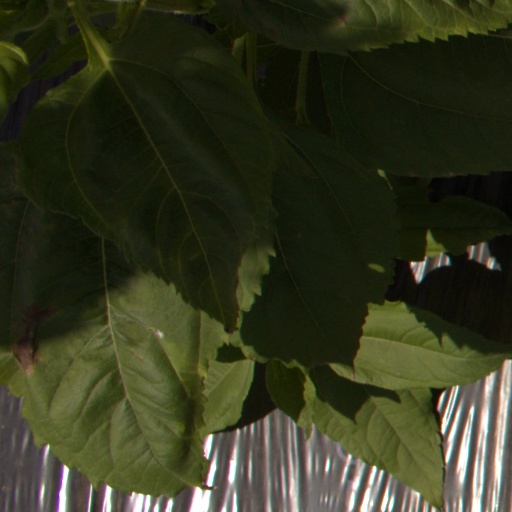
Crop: Jerusalem artichoke